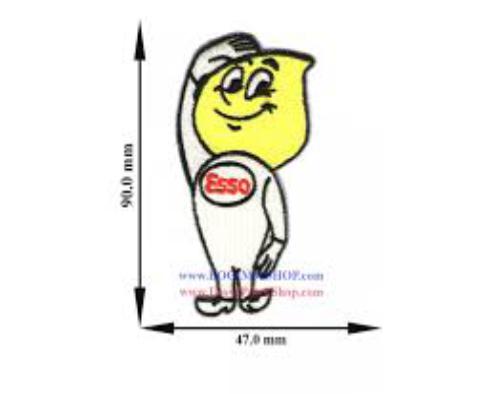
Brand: Esso
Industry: Transportation